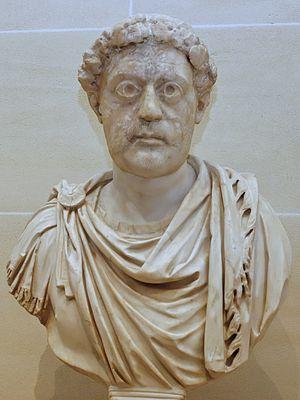
Buste de l'empereur byzantin Léon Ier (règne de 457 à 474 ap. J.-C.). Albâtre (tête, antique) et marbre (restauration moderne), v. 470 ap. J.-C.